Serge-Junior Martinsson Ngouali

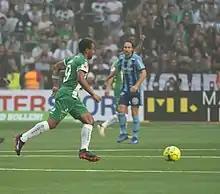
Martinsson Ngouali in a match against Djurgårdens IF in September 2018

On 16 March 2017, he moved to the fellow Stockholm-based team Hammarby IF. Martinsson Ngouali signed a three-year deal with the Allsvenskan club. He rejoined his former manager Stefan Billborn and former teammate Pablo Piñones Arce at Hammarby, now both working as assistant managers at said club.